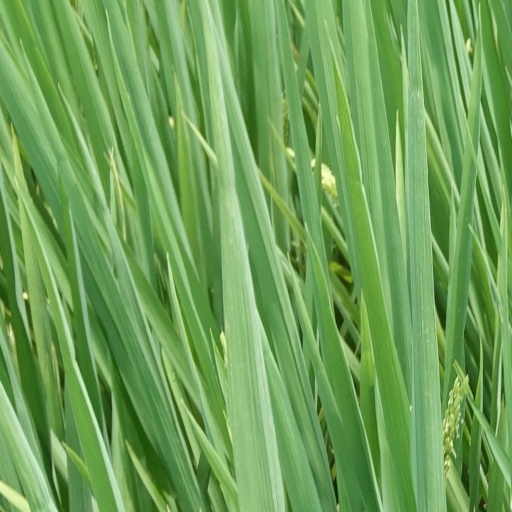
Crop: rice